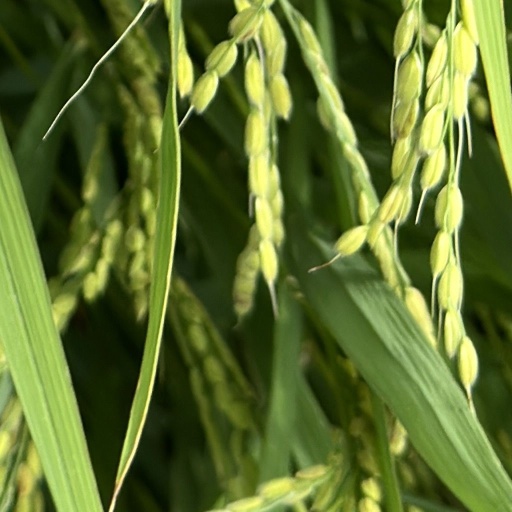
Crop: rice